Julien Pillet

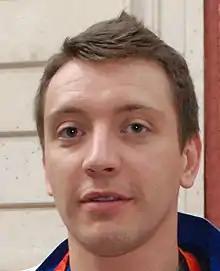
Julien Pillet

Julien Pillet (born 28 September 1977 in Dijon, Côte-d'Or) is a French sabre fencer. He is a three-time Olympic medalist: he won gold medals in the sabre team events at the 2004 Summer Olympics and 2008 Summer Olympics, and a silver medal in the sabre team event at the 2000 Summer Olympics. He finished 4th in the individual sabre event at the 2008 Beijing Olympics.